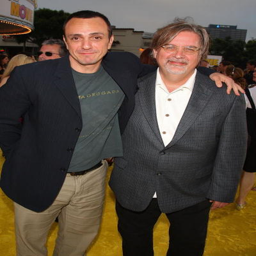
actor and tv writer at the premiere of animation film .